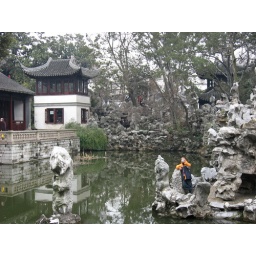
Lion Grove Garden, Suzhou, China. Note the rock in the shape of a rearing lion in the center of the pond.